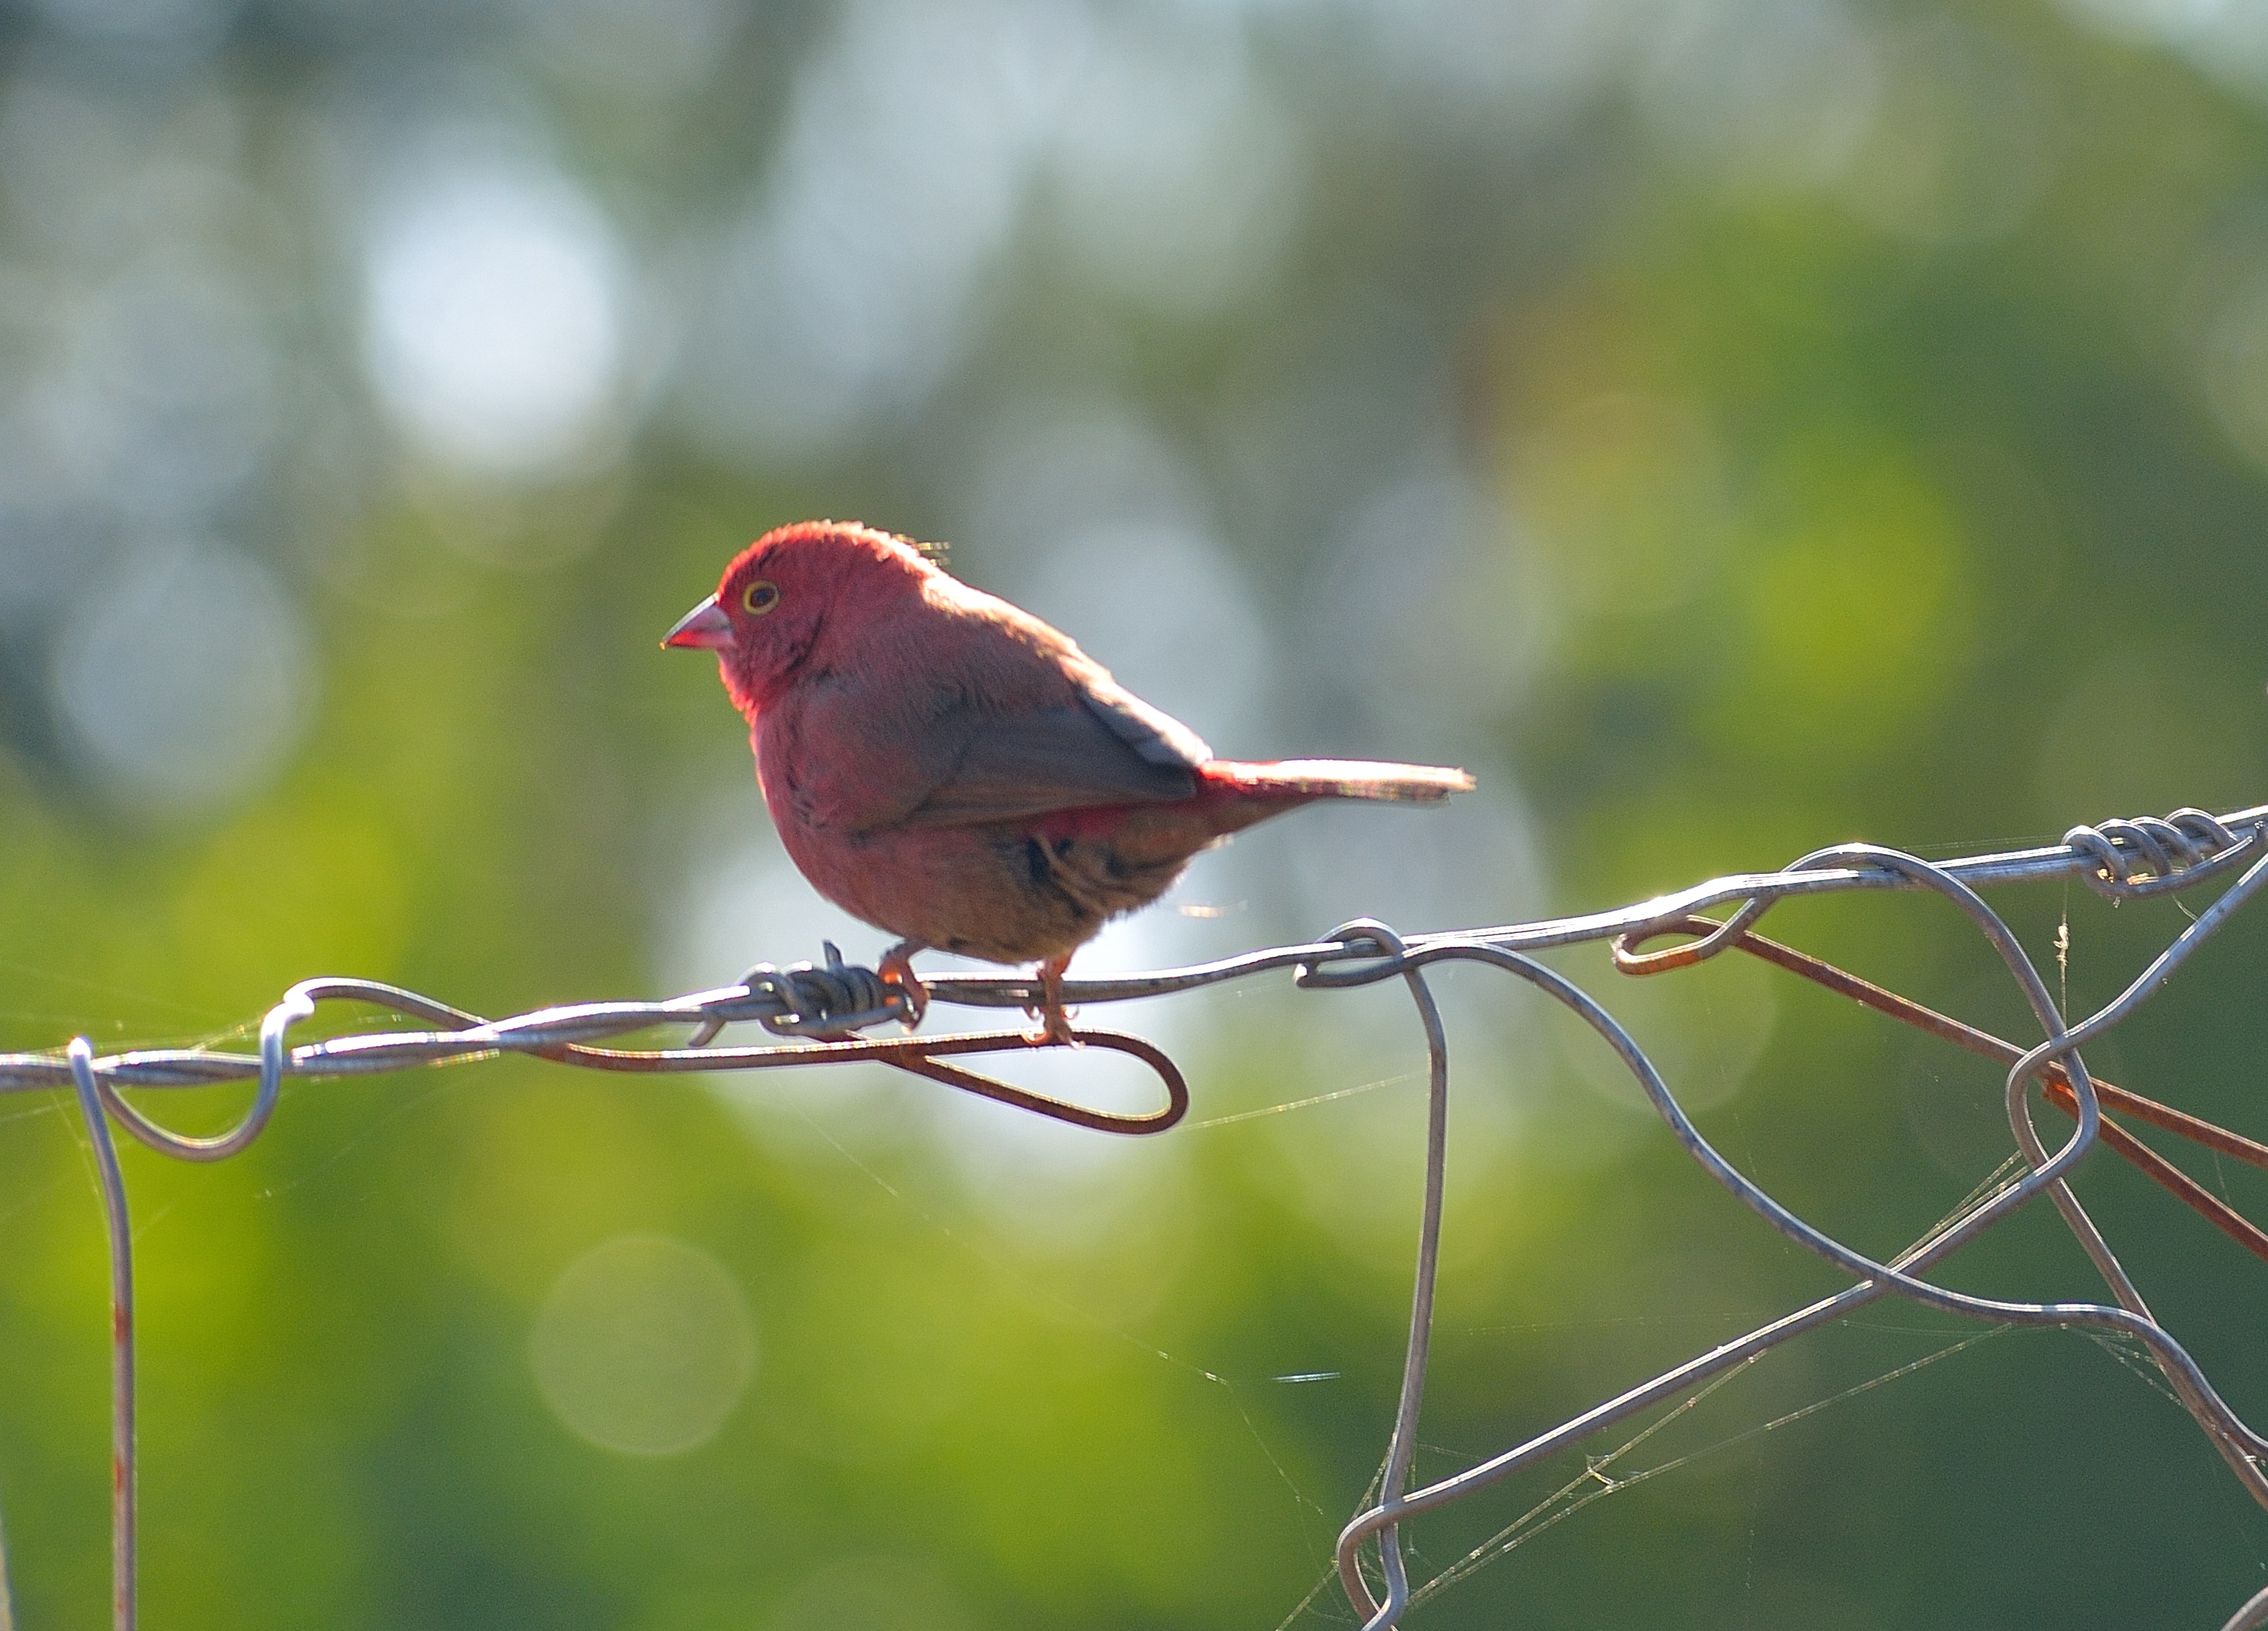
nature, branch, bird, flower, wildlife, beak, fauna, vertebrate, finch, cardinal, old world flycatcher, perching bird, emberizidae